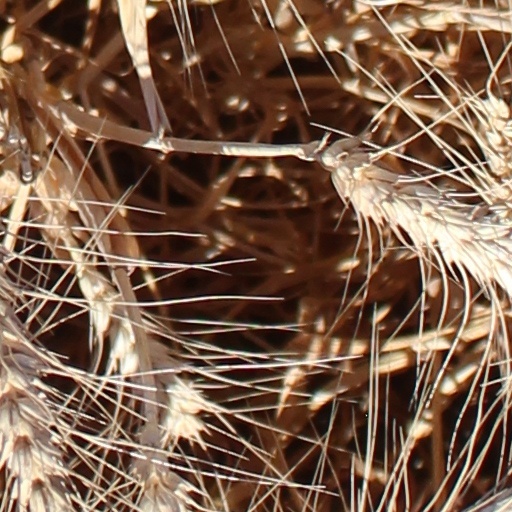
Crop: wheat